History of video game consoles

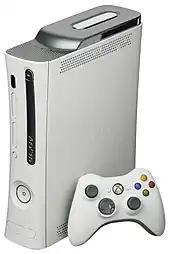
The release of the Xbox 360 began the seventh generation.

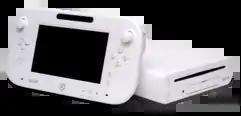
The Wii U was Nintendo's worst selling home console, selling around 13.56 million units before being discontinued, but some of Nintendo's first party games for the system have sold around half the install base of the system, telling that Nintendo has a very dedicated fanbase.

By the seventh generation, Sony, Microsoft, and Nintendo had all developed consoles designed to interface with the Internet, adding networking support for either wired and wireless connections, online services to support multiplayer games, digital storefronts for digital purchases of games, and both internal storage and support for external storage on the console for these games. With the start and transition to the HD era, these consoles also added support for digital television resolutions through HDMI interfaces, but as the generation occurred in the midst of the High-definition optical disc format war between Blu-ray and HD-DVD, a standard for high-definition playback was yet to be fixed. A further innovation came by the use of motion controllers, either built into the console or offered as an add-on afterwards. Consoles in this generation started using custom CPUs based on the PowerPC instruction set, and were increasingly sharing similarities with the personal computer in game development, although with challenges due to the more complex nature of porting between the differences in architectures.